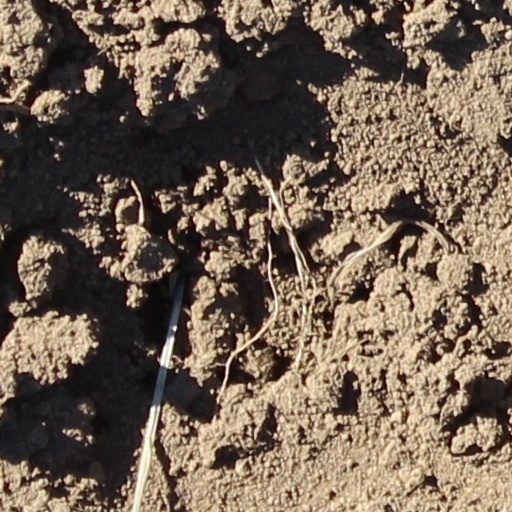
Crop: wheat